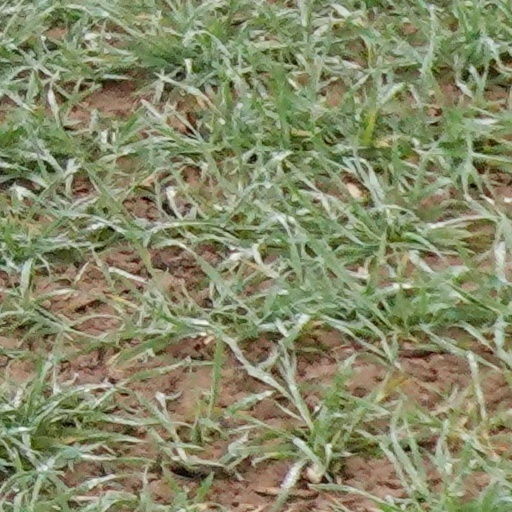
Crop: wheat